The Neyer/James Guide to Pitchers

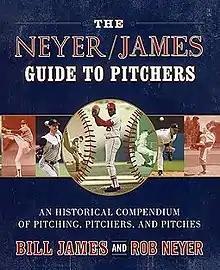
First edition

The Neyer/James Guide to Pitchers is a non-fiction baseball reference book, written by Rob Neyer and Bill James and published by Simon & Schuster in June 2004. In the text on its dust jacket, it bills itself as a "comprehensive guide" to "pitchers, the pitches they throw, and how they throw them".